Apowollastonia stirlingii

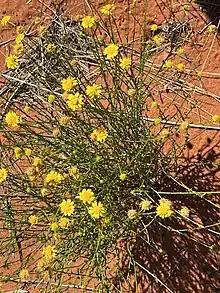
Habit

Apowollastonia stirlingii is a flowering plant in the family Asteraceae and is endemic to Australia. It is a small, upright herb with yellow daisy-like flowers.